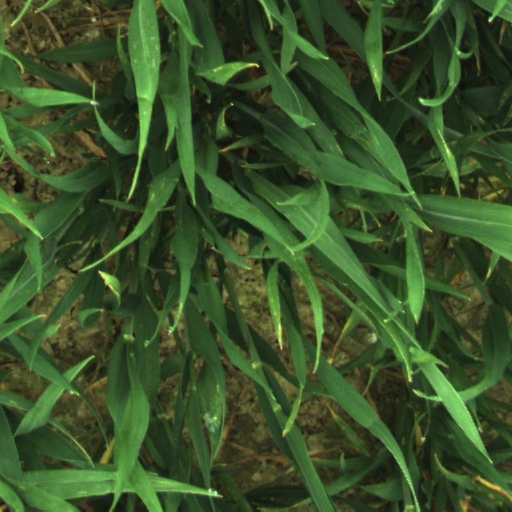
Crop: wheat